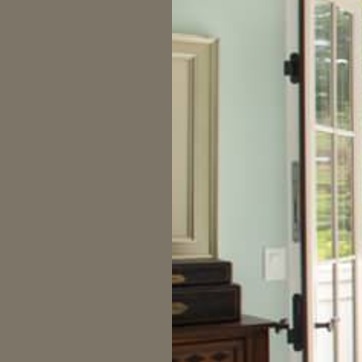
Material: mirror